Describe the emotion expressed in this image:  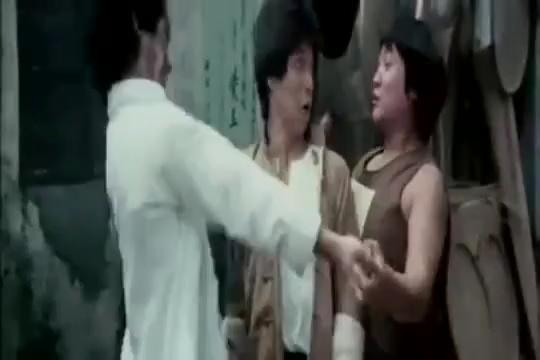
This person displays Pain, valence and arousal with low intensity.